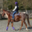
Label: horse